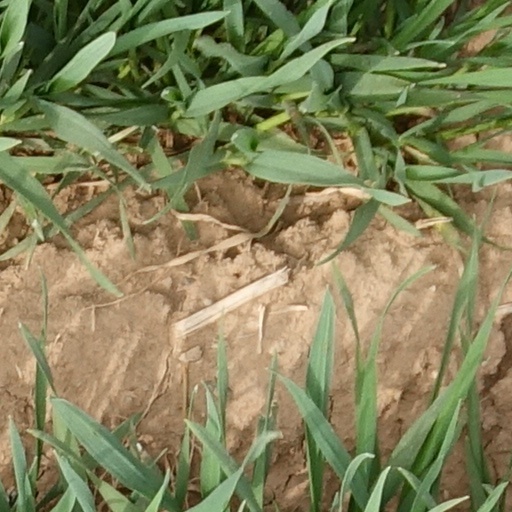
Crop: wheat